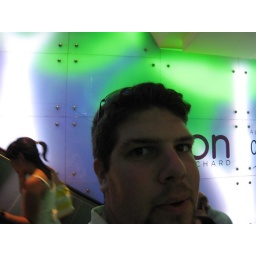
They have green neon walls in Spore!!!